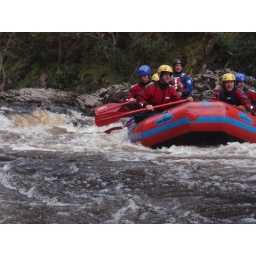
white water rafting two day adventure stag weekend. three sections of the Findhorn river over two days.